Training Dogs the Woodhouse Way

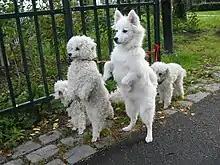

Training Dogs the Woodhouse Way is a British television series presented by Barbara Woodhouse first shown by the BBC in 1980. It was taped in 10 episodes at Woodhouse's home in Hertfordshire, England. The show was also internationally syndicated.